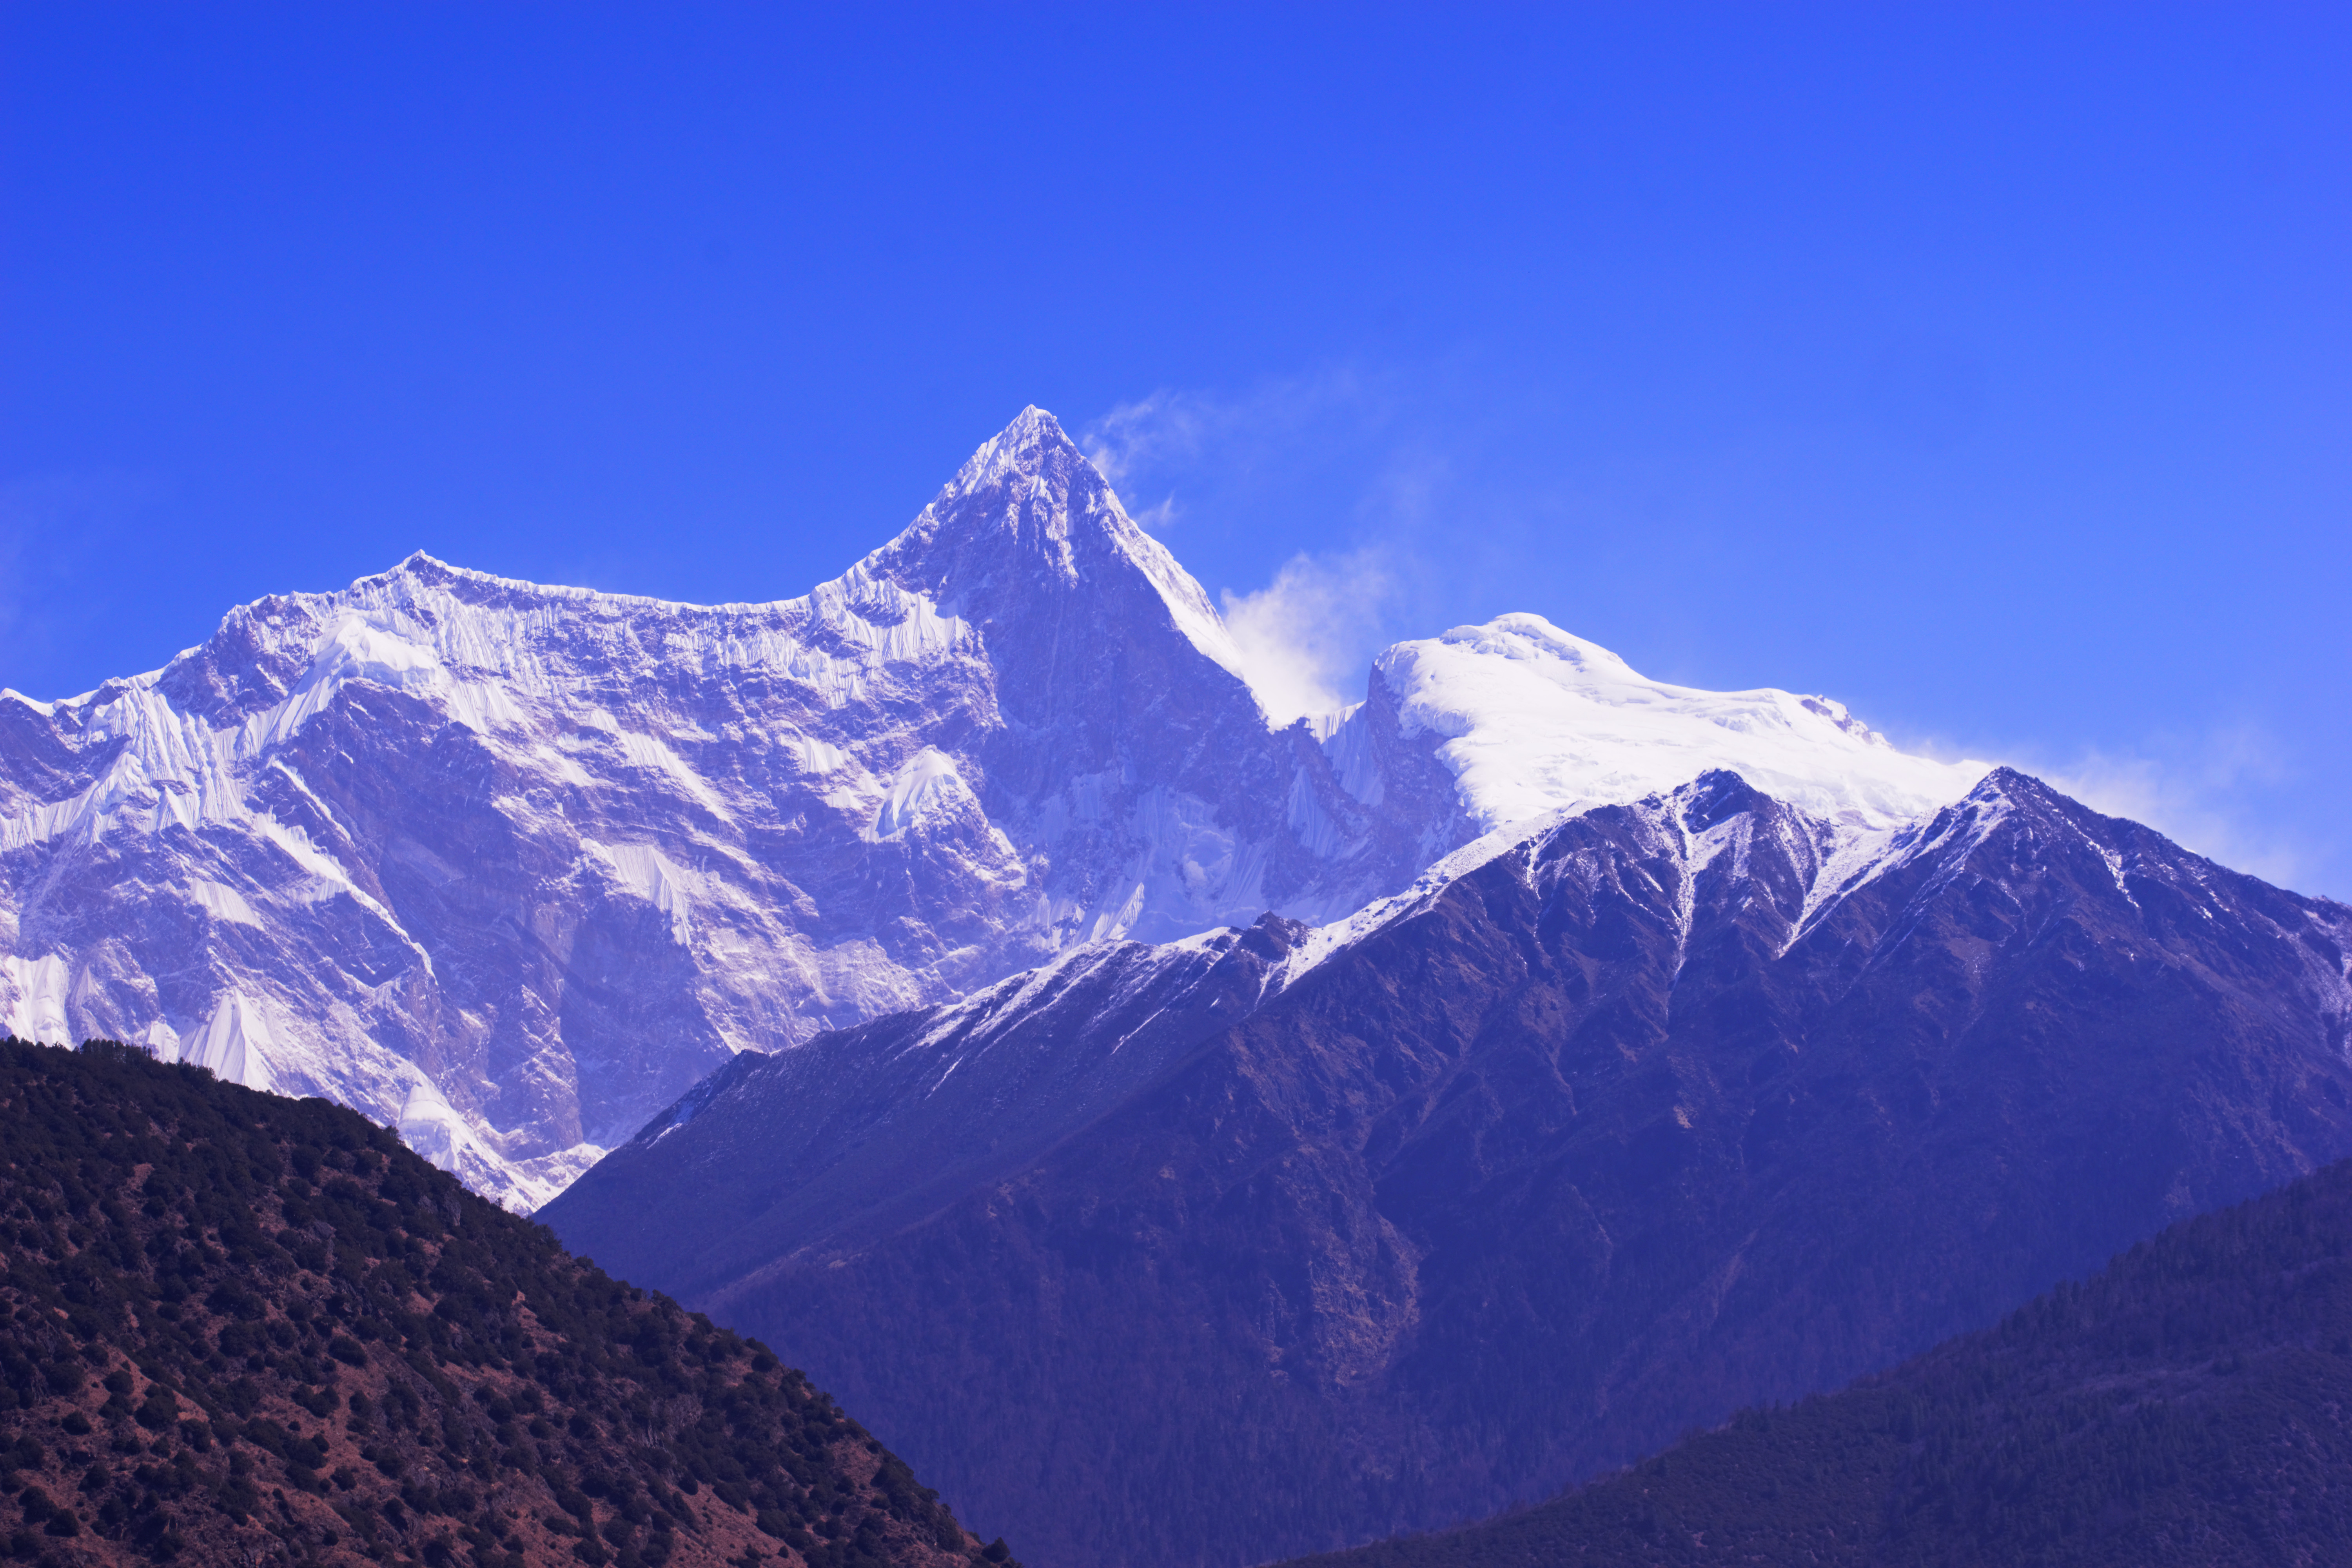
landscape, nature, mountain, snow, cloud, white, mountain range, blue, ridge, summit, tibet, alps, plateau, fell, cirque, landform, nyingchi, mountnamchabarwa, mountain pass, geographical feature, mountainous landforms